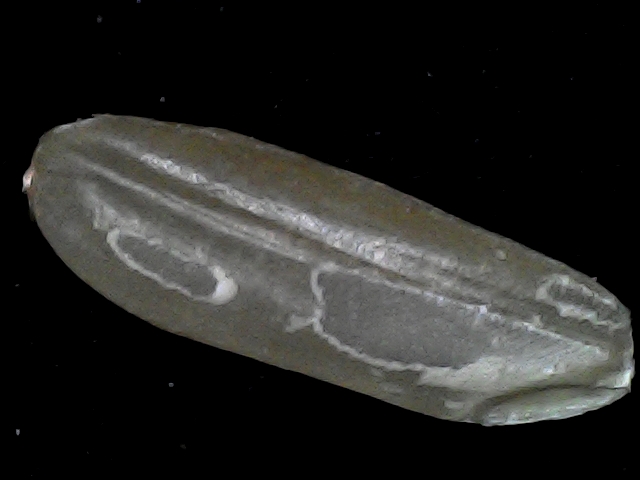
Rice variety: BR23